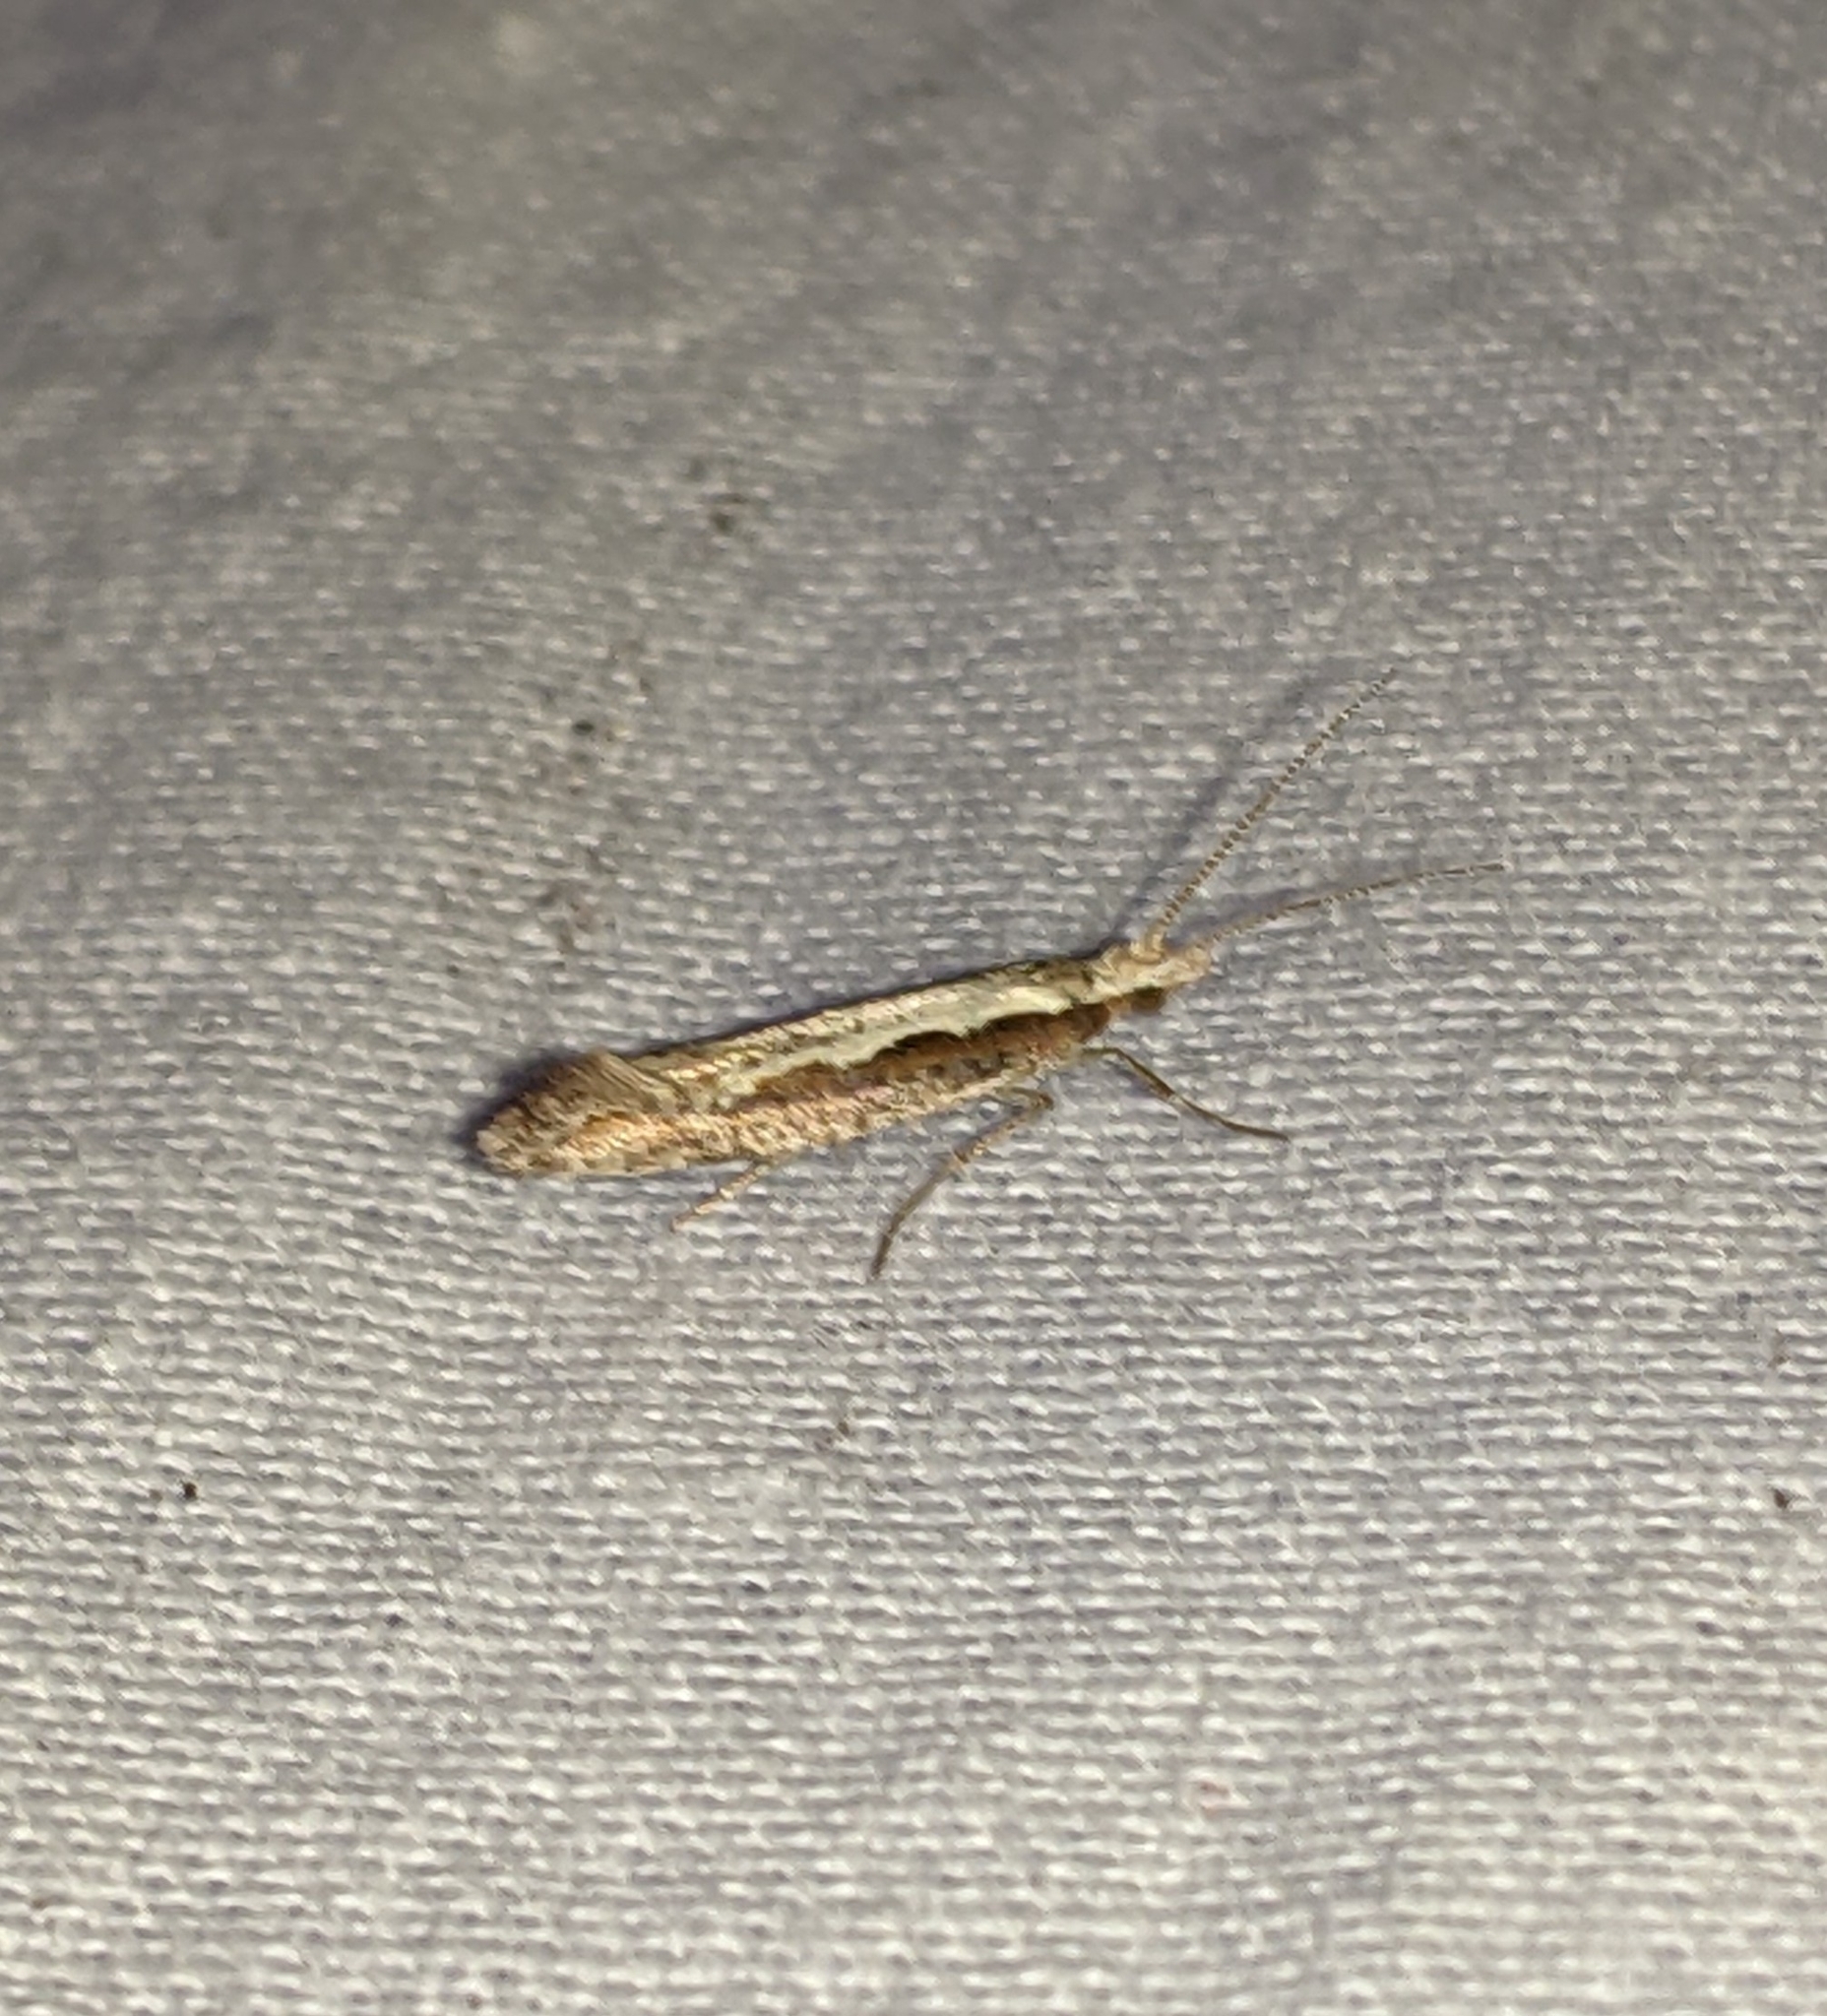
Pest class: diamondback_moth